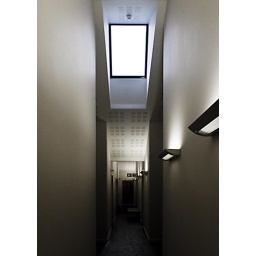
roof lights above the corridor in the living accomodation emmaus hampshire